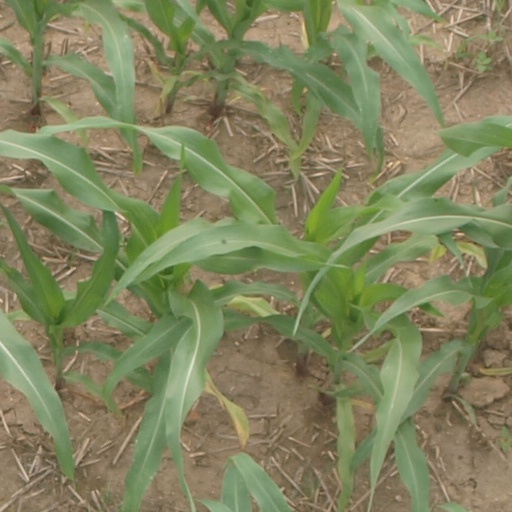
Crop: maize; corn